Toronto Maple Leafs

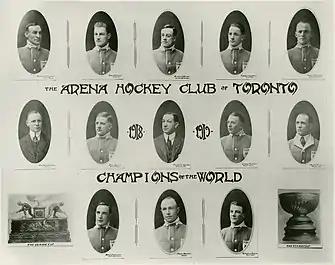
Team photo of the Arenas from the 1917–18 season. The club won its first Stanley Cup in their inaugural season.

The franchise did not have an official name but was informally called "the Blueshirts" or "the Torontos" by the fans and press. Although the inaugural roster was made up of players leased from the NHA's Toronto Blueshirts, including Harry Cameron and Reg Noble, the Maple Leafs do not claim the Blueshirts' history as their own. During the inaugural season, the club performed the first trade in NHL history, sending Sammy Hebert to the Senators, in return for cash. Under manager Charlie Querrie, and head coach Dick Carroll, the team won the Stanley Cup in the inaugural 1917–18 season.